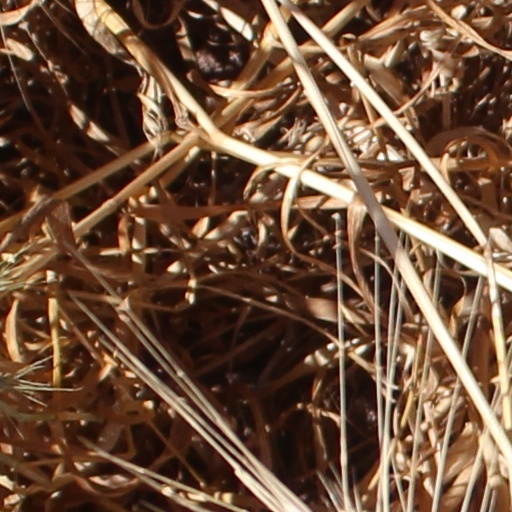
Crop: wheat